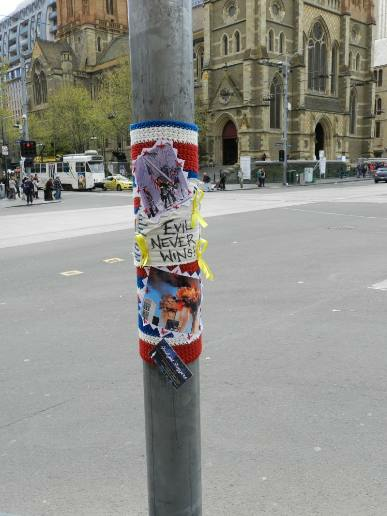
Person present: No